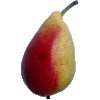
Label: Pear 2